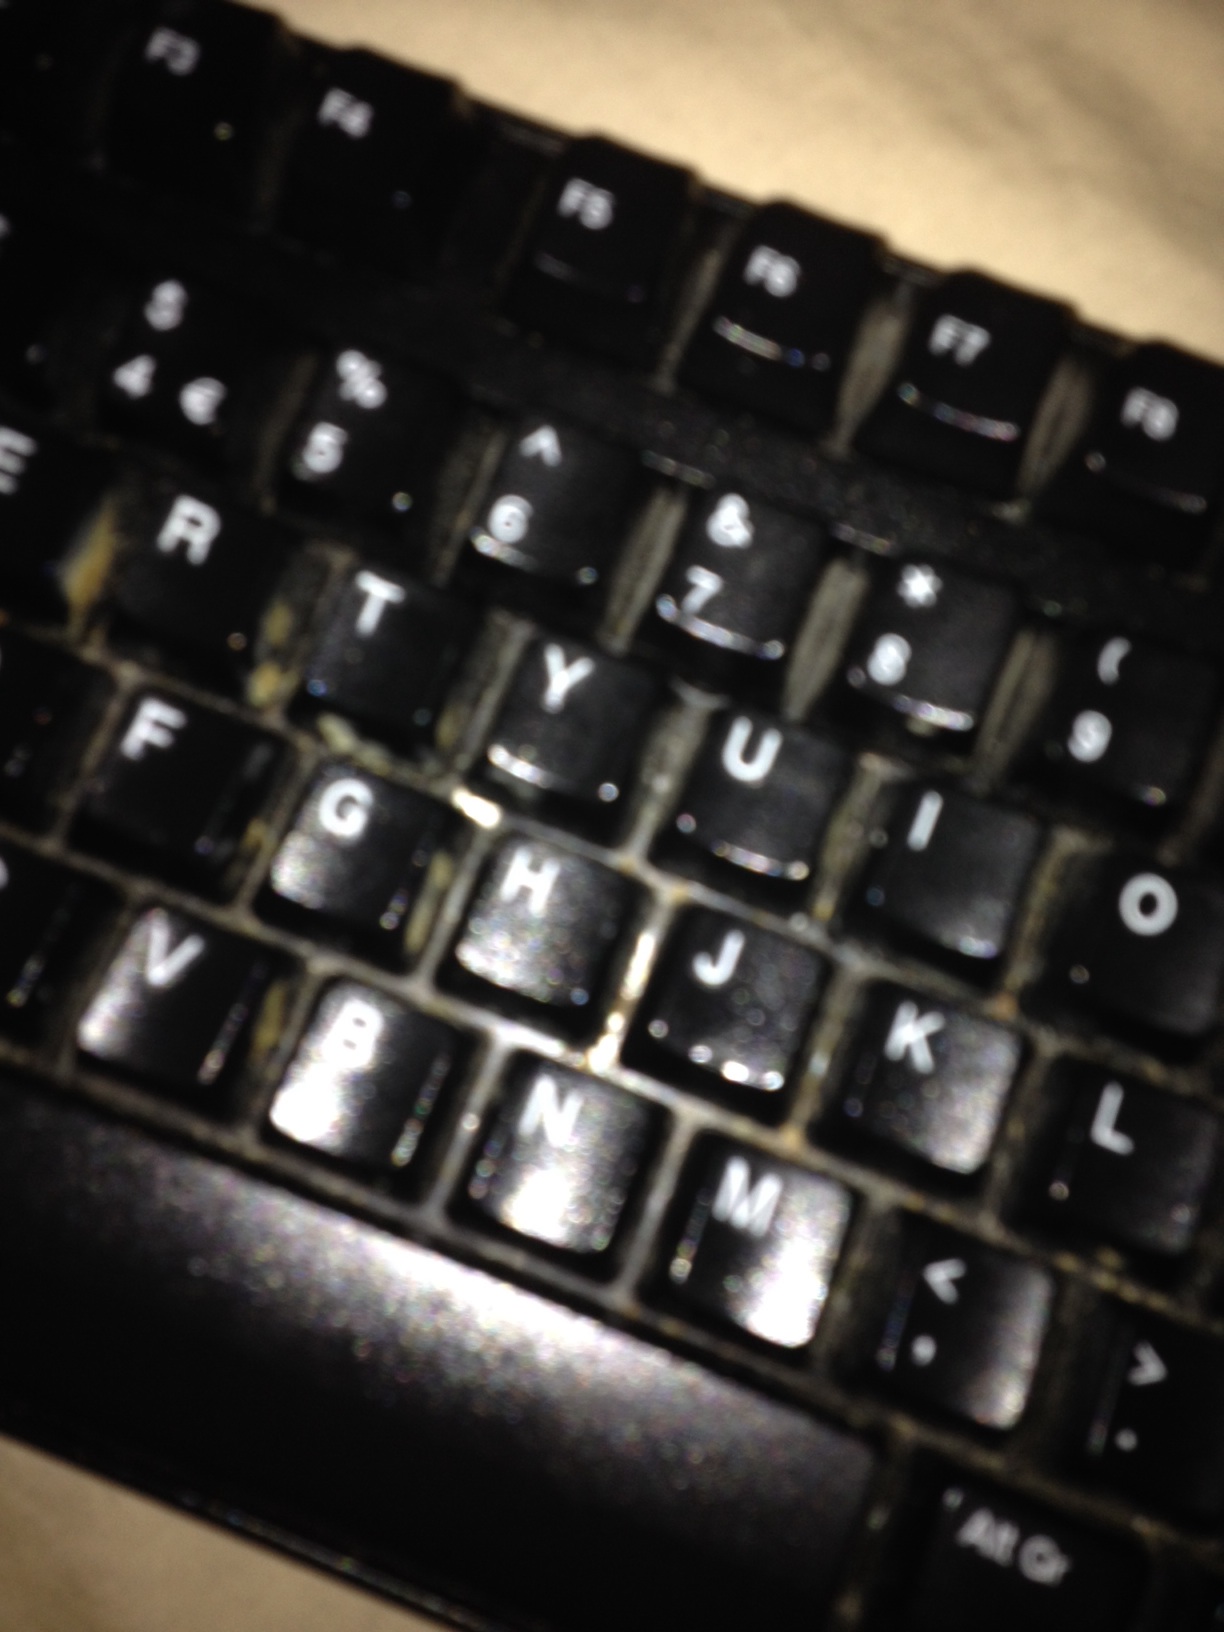Question: What color is the keyboard?
Answer: black